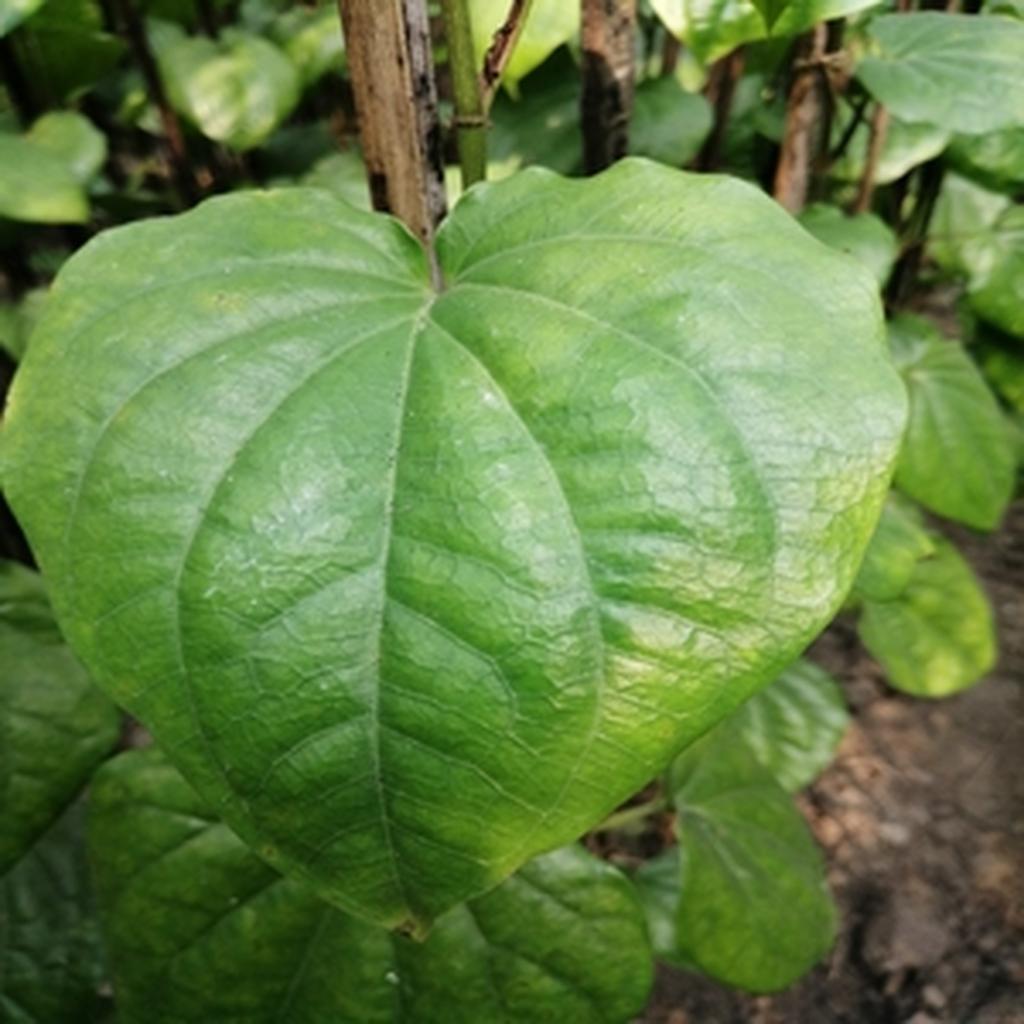
Label: Healthy_Leaf